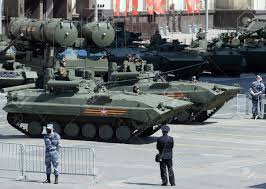
Label: BMP-T15